Monolayer-protected cluster molecules

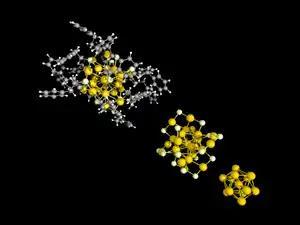
[Au(SCHPh)] presented here is a thiolate-protected gold cluster and a classic example of the MPC, structure of which is determined by single crystal X-ray diffraction. (white: H, grey: C, dull yellow :S, yellow: Au). Top left: full structure; middle : gold core and Au-S protecting units, bottom right: Au-core.

In order to fully understand how MPCs work, one has to solve their atomic structures. One of the most common ways is to use X-ray crystallography. There are a large amount of these structures found but they are scattered over different sources. This article is designed to be a list of known structures of MPCs focusing on experimentally determined ones. MPCs are divided to tables according to their cores. Within the tables they are sorted according to the amount of metal atoms from smallest to largest. If there several clusters with similar core sizes, earlier published is listed first. The last table contains some structures which are partially determined experimentally and partially predicted by theoretical calculations. Every table lists the chemical formula of the MPC, the full reference to the publication and a their shortened DOI code with a link to the publication. There are three main ways to access the structure information. The first one is to go to the webpage of the original publication and see if there is supplementary information file containing the data. The second approach is to use the listed DOI and search the structure from the Cambridge Structural Database (CSD) or Crystallography Open Database (COD). There one can easily download the structure, if authors have submitted their crystallographic data. Some crystal structures are published in Protein Data Bank (PDB), in which case corresponding accession code is listed after the DOI. The third option is for the situations, where two first ones don't work and the data is really needed. One can check who is the corresponding author of the publication and ask politely for the data.